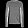
Label: Pullover